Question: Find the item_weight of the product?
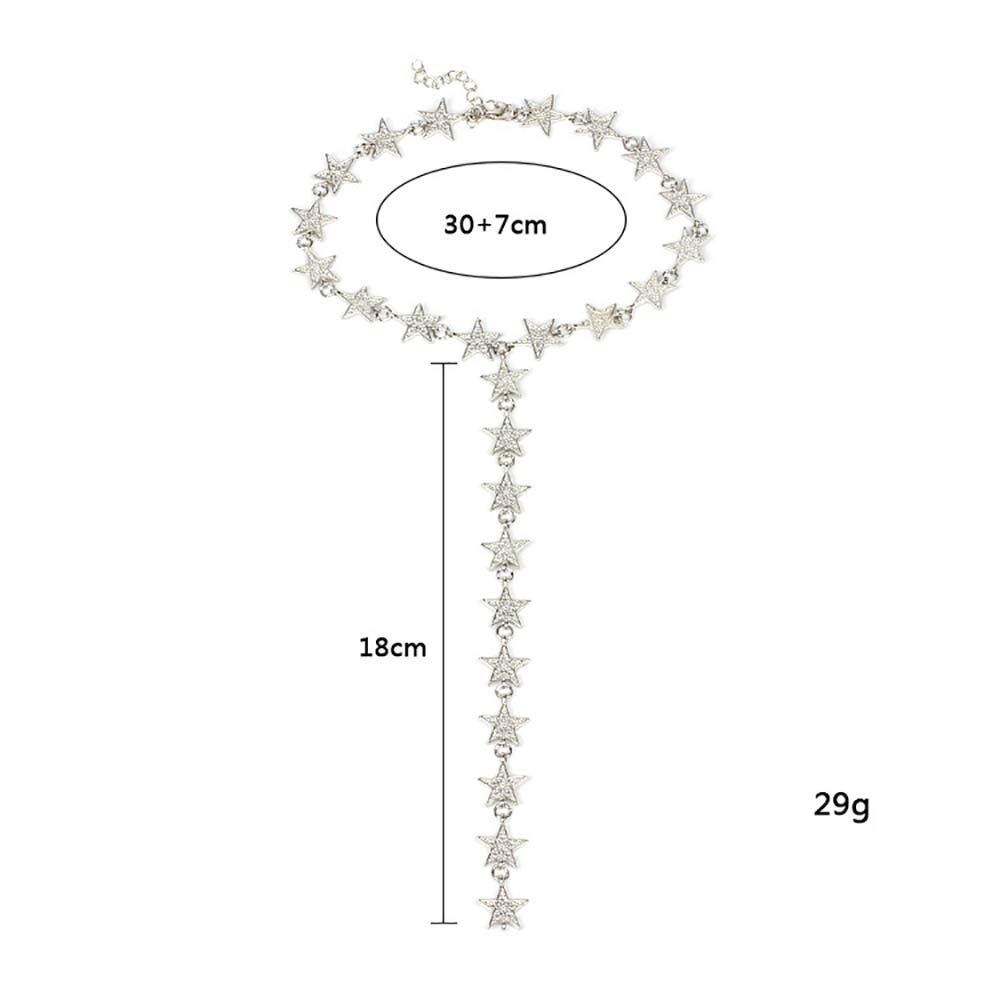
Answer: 29.0 gram